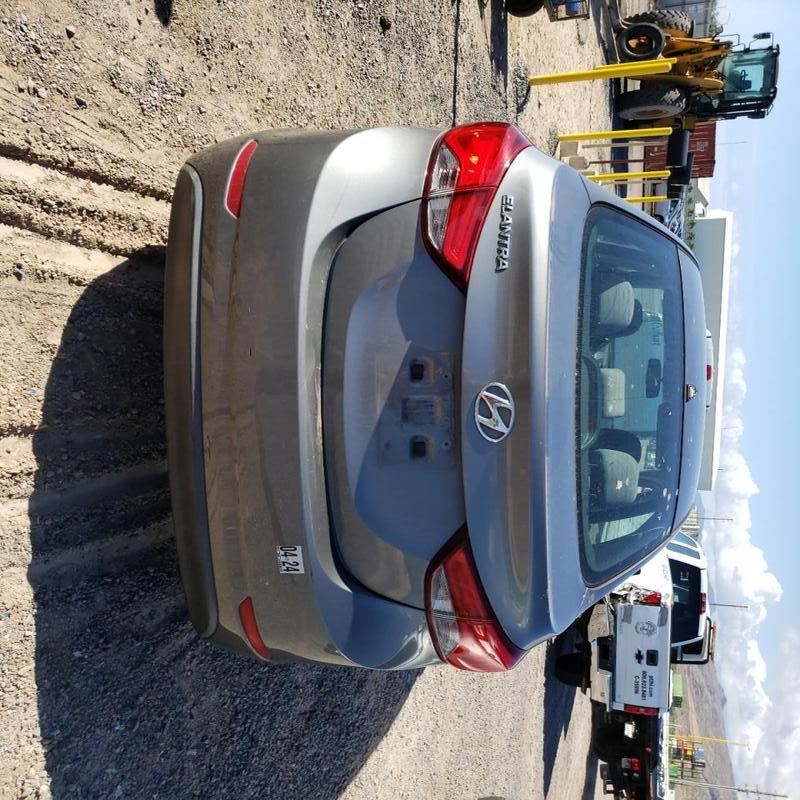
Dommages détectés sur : pare-choc arrière, plaque d'immatriculation arrière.
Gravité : majeur